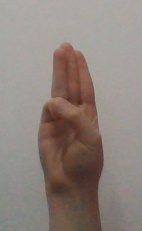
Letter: thaa